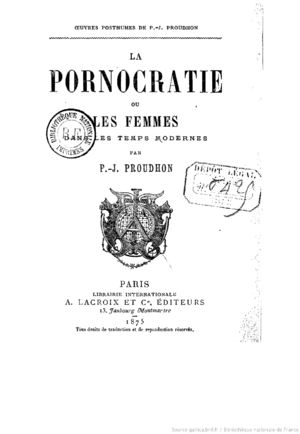
Pierre-Joseph Proudhon - La Pornocratie ou Les Femmes dans les temps modernes, Paris, Librairie internationale, 1875.
Pierre-Joseph Proudhon, né le 15 janvier 1809 à Besançon et mort le 19 janvier 1865 à Paris, dans le quartier de Passy, est un polémiste, journaliste, économiste, philosophe, politique et sociologue français. Précurseur de l'anarchisme, il est le seul théoricien révolutionnaire du XIXᵉ siècle à être issu du milieu ouvrier.